Jorge Arreaza

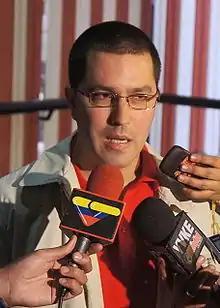
Arreaza in July 2012

Jorge Alberto Arreaza Montserrat (born 6 June 1973) is a Venezuelan politician who has held several important positions in the administration of President Hugo Chávez and his successor Nicolás Maduro. From August 2017 to August 2021, Arreaza served as Venezuela's Minister of Foreign Affairs. Arreaza has been sanctioned by Canada and the United States for his role in the violation of human rights in Venezuela.